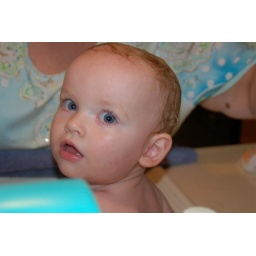
Ava likes to take a bath in the kitchen sink at Grandma's house.